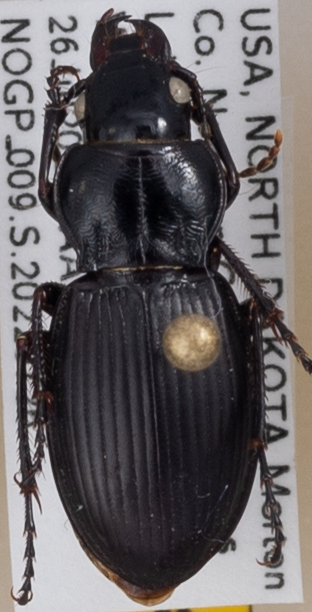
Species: Cyclotrachelus torvus
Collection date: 2022-07-26
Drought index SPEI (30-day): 1.19
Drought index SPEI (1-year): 0.512
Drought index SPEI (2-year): -0.86